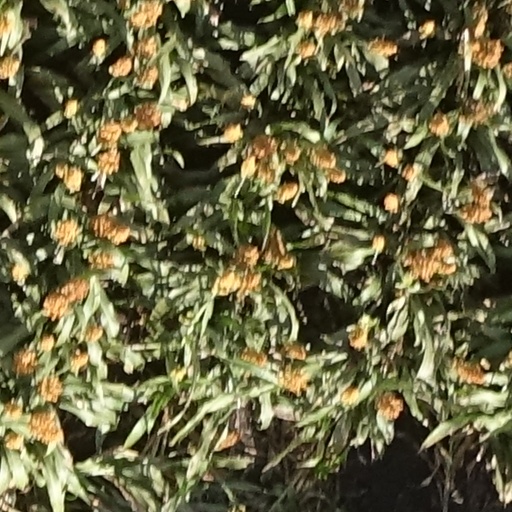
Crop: sorghum